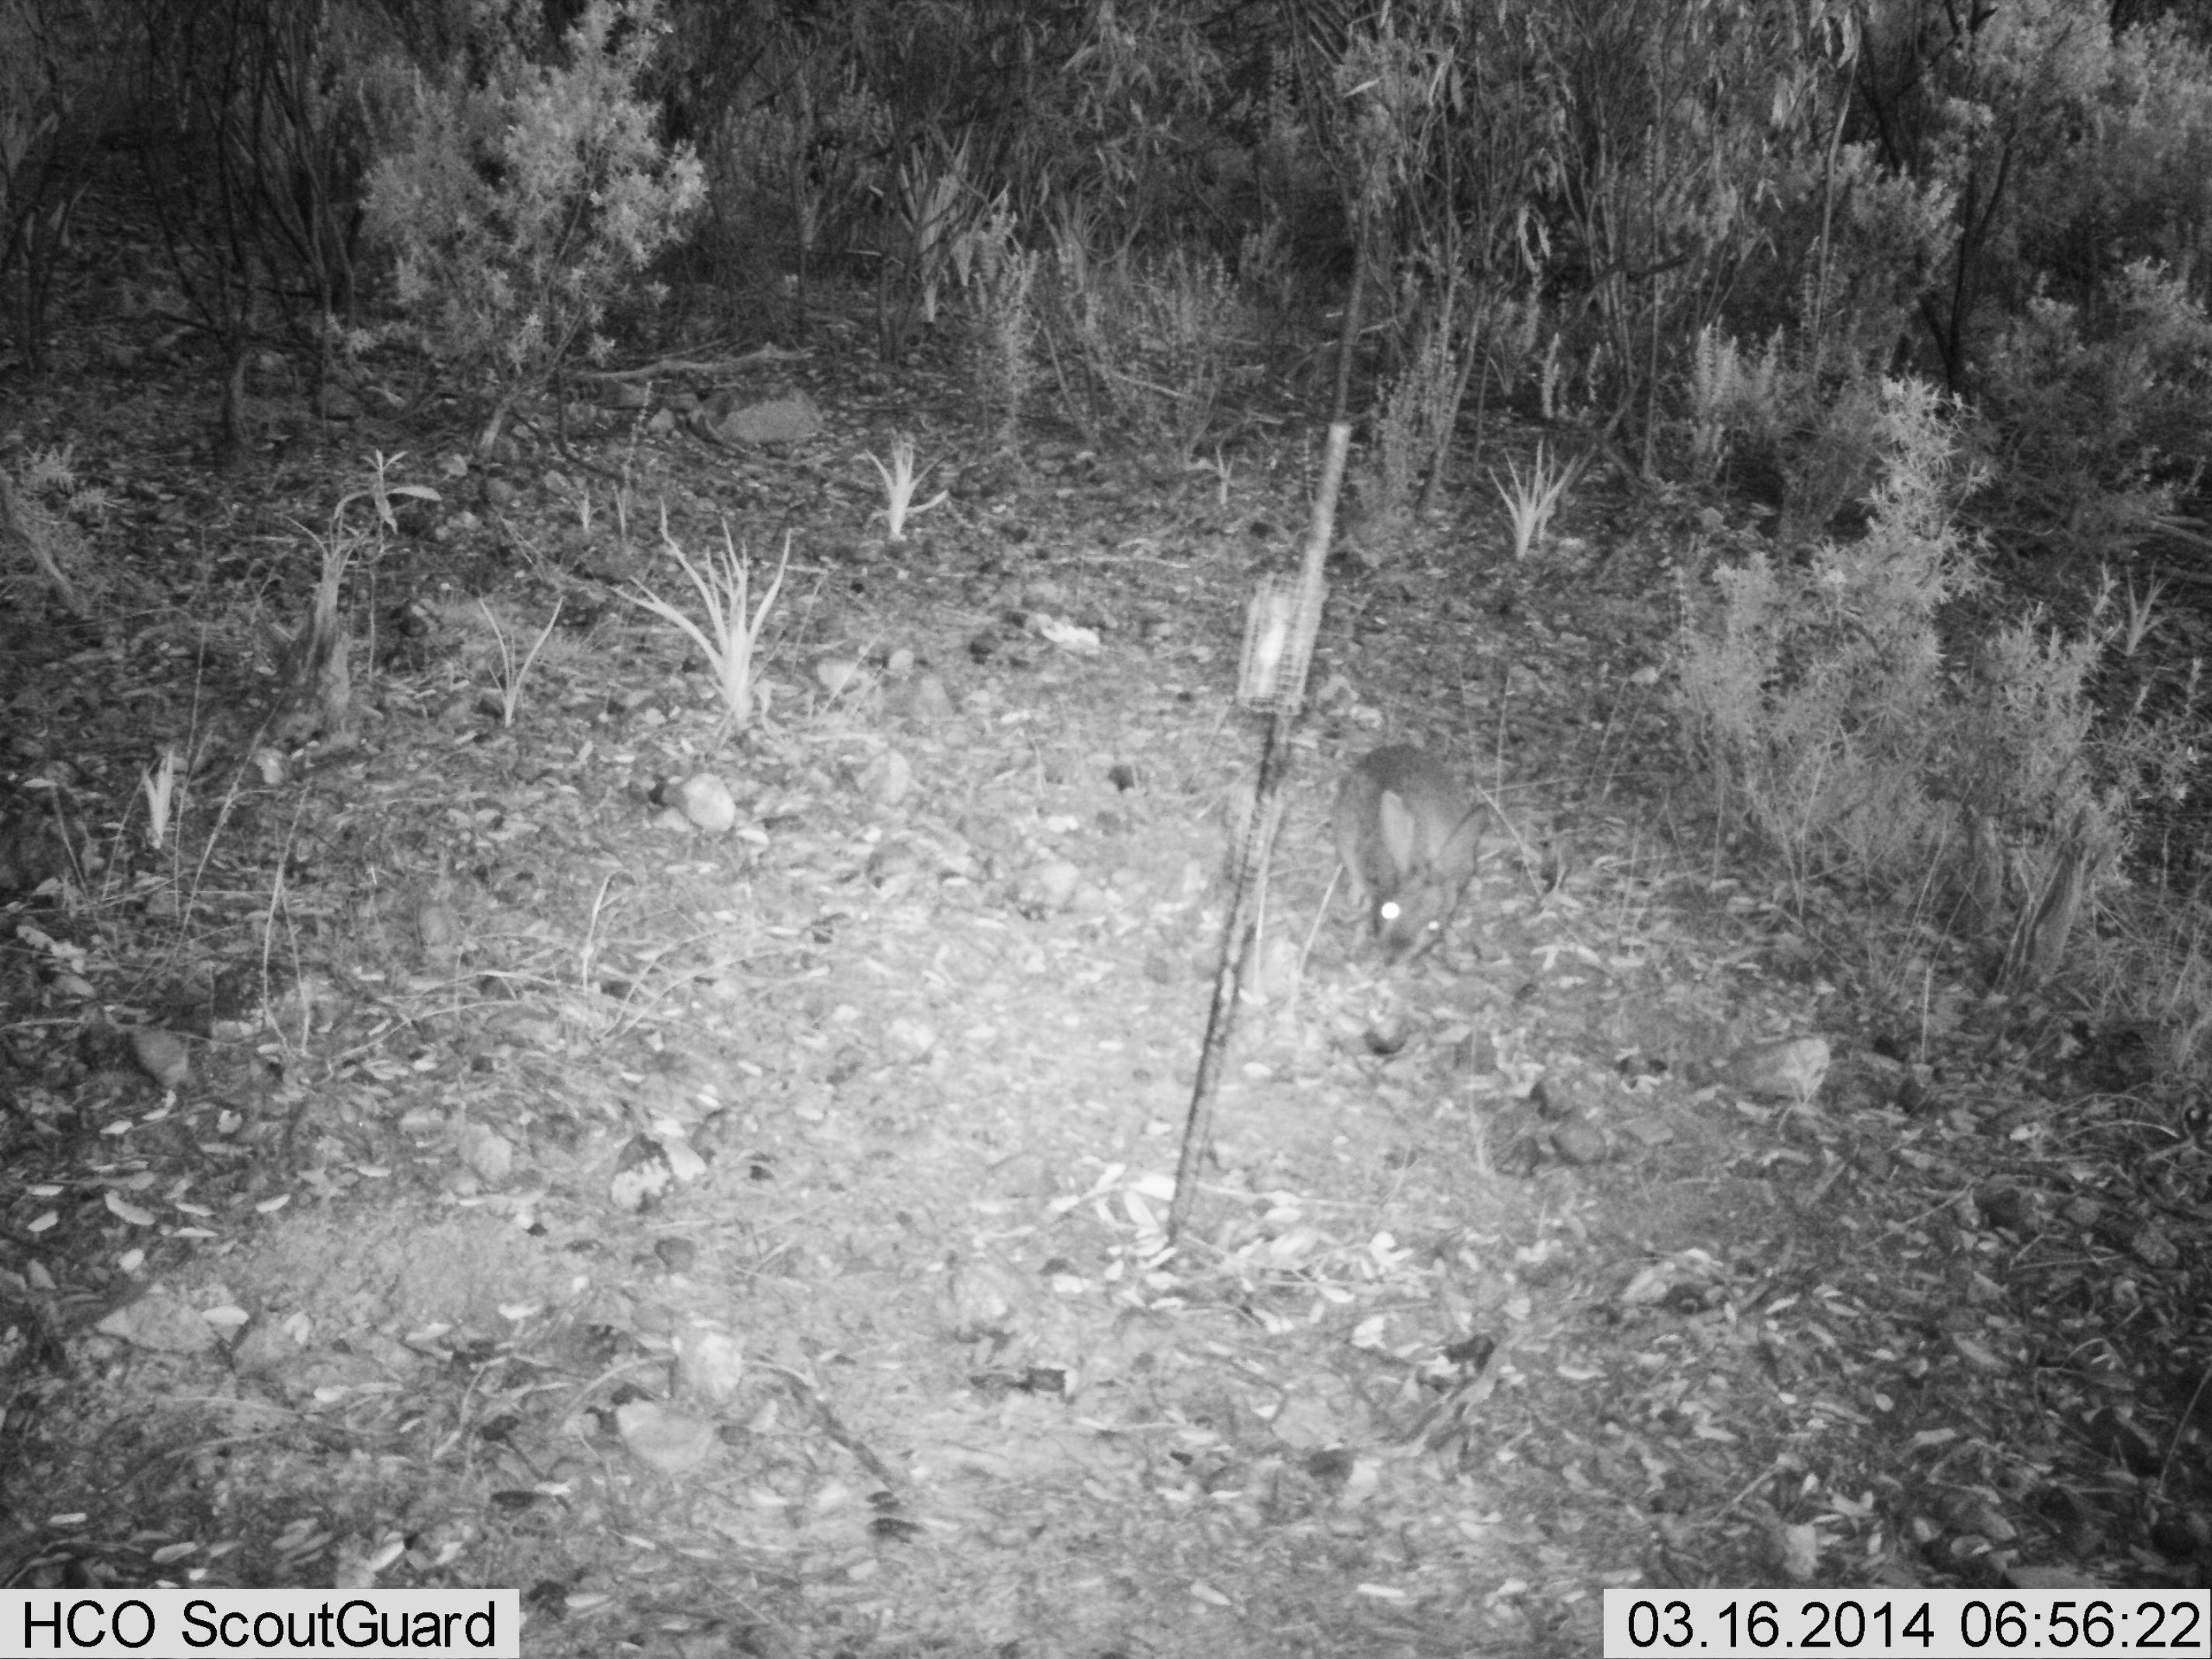
Species: Oryctolagus cuniculus